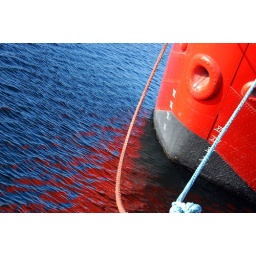
Love the colour in the water reflected from this boat